Yang Yi (translator)

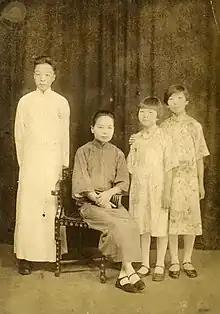
Yang Yi (second from right) with her brother, mother, and sister

Born in Tianjin in 1919, Yang Jingru was the youngest child of Yang Yuzhang, the first president of the Tianjin branch of Bank of China during the Republican era. Her father, who had married her mother as a second wife, died the year she was born. Her brother, Yang Xianyi, went on to become an internationally known literary translator, while her sister, Yang Minru, became a professor of classical literature.